Sky position (RA, Dec in degrees): 178.664, 2.082
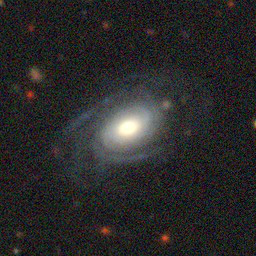
Galaxy morphology: Unbarred Loose Spiral Galaxies